Bus Éireann

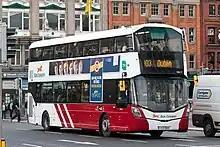
A Bus Éireann Wright Gemini 3 operating service 103 in Dublin, September 2017

The National Development Plan 1999-2006 included a large expansion in commuter services, especially in the Greater Dublin Area, and so the company greatly increased services on routes such as Dublin/Drogheda/Dundalk, Dublin/Ashbourne, Dublin/Ratoath, Dublin/Dunshaughlin/Navan/Kells/Cavan.